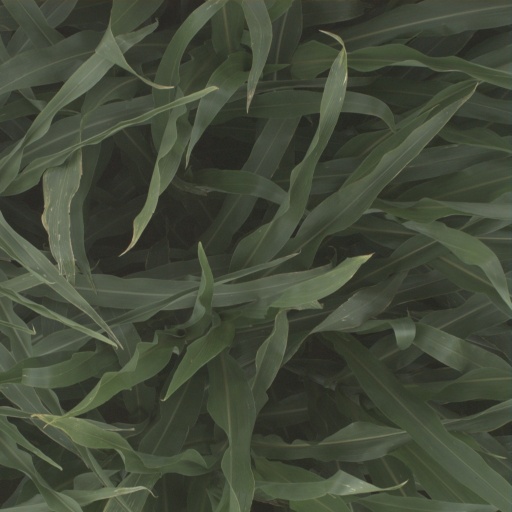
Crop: sorghum